Notre-Dame-de-Grâce

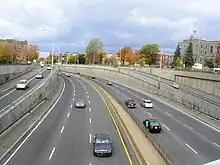
Autoroute 15 looking north from Monkland avenue in Notre-Dame-de-Grâce.

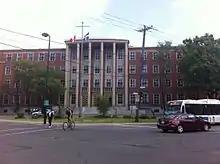
The Administration Building of the English Montreal School Board in NDG.

The major commercial streets are Monkland Avenue, Somerled Avenue and Sherbrooke Street West. Monkland Village comprises a cluster of businesses on the eastern part of Monkland Avenue that was revitalized in the 1990s. The Décarie Expressway is a major sunken urban highway that runs north–south and splits eastern NDG into two segments. Several bridges connect both sides of the borough for both vehicles and pedestrians.